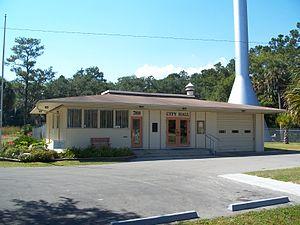
St. Marks est une ville américaine située dans le comté de Wakulla en Floride.